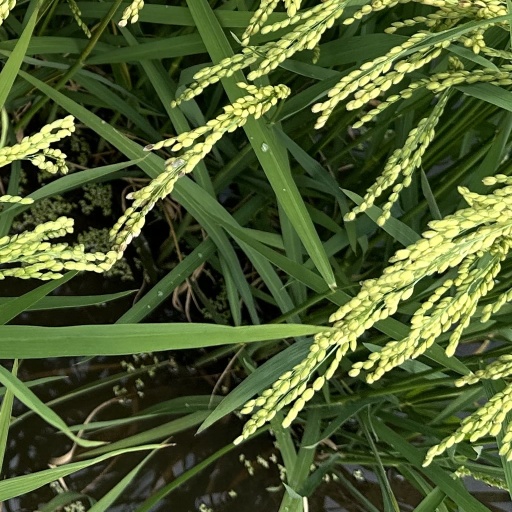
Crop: rice